Package testing

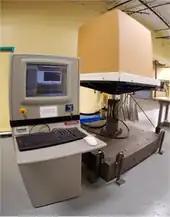
Vibration tester to simulate vibration frequencies at which packaged products are subjected during shipments

Both primary (consumer) packages and shipping containers have a risk of being dropped or being impacted by other items. Package integrity and product protection are important packaging functions. Tests are conducted to measure the resistance of packages and products to controlled laboratory shock and impact.